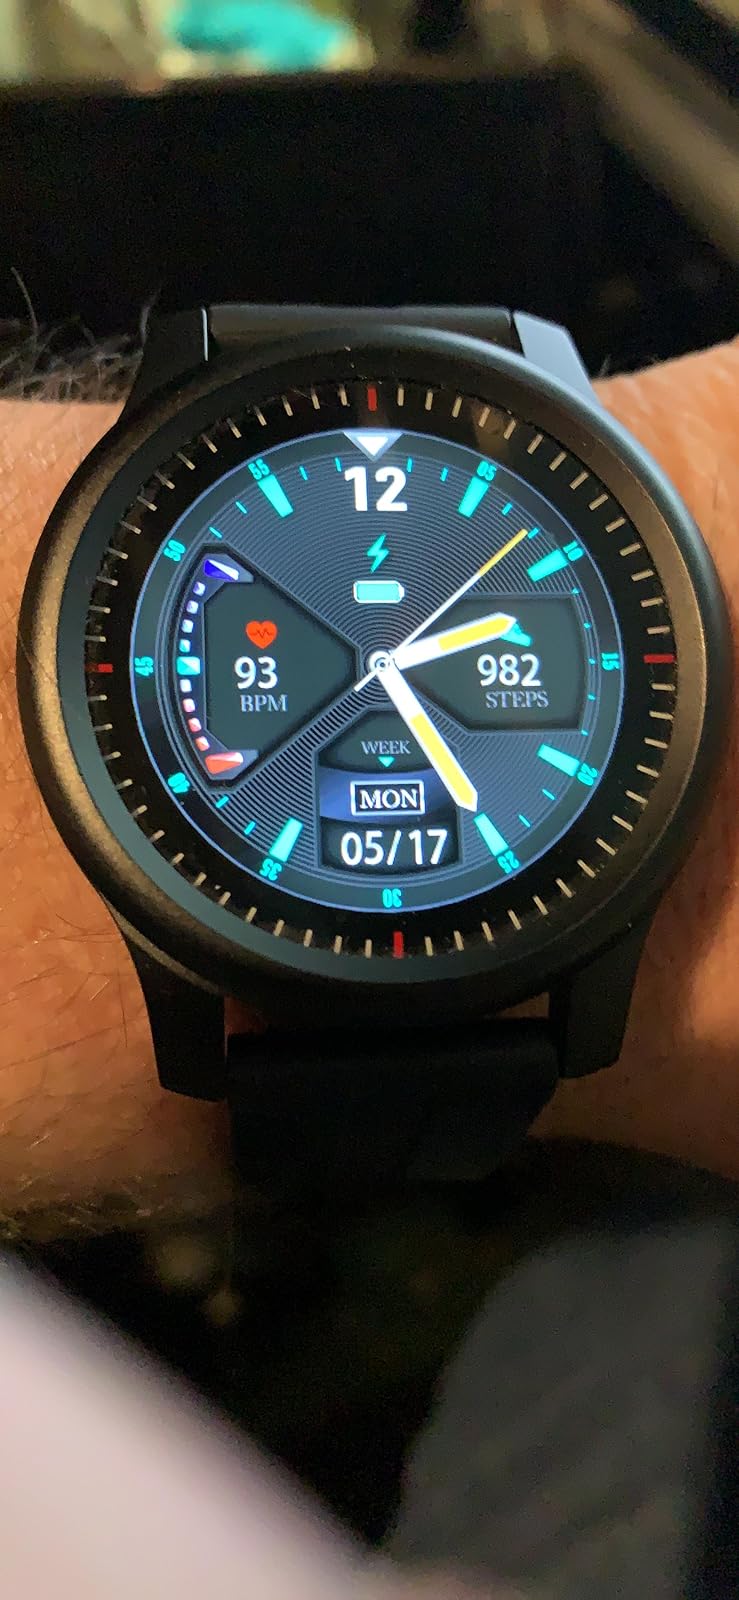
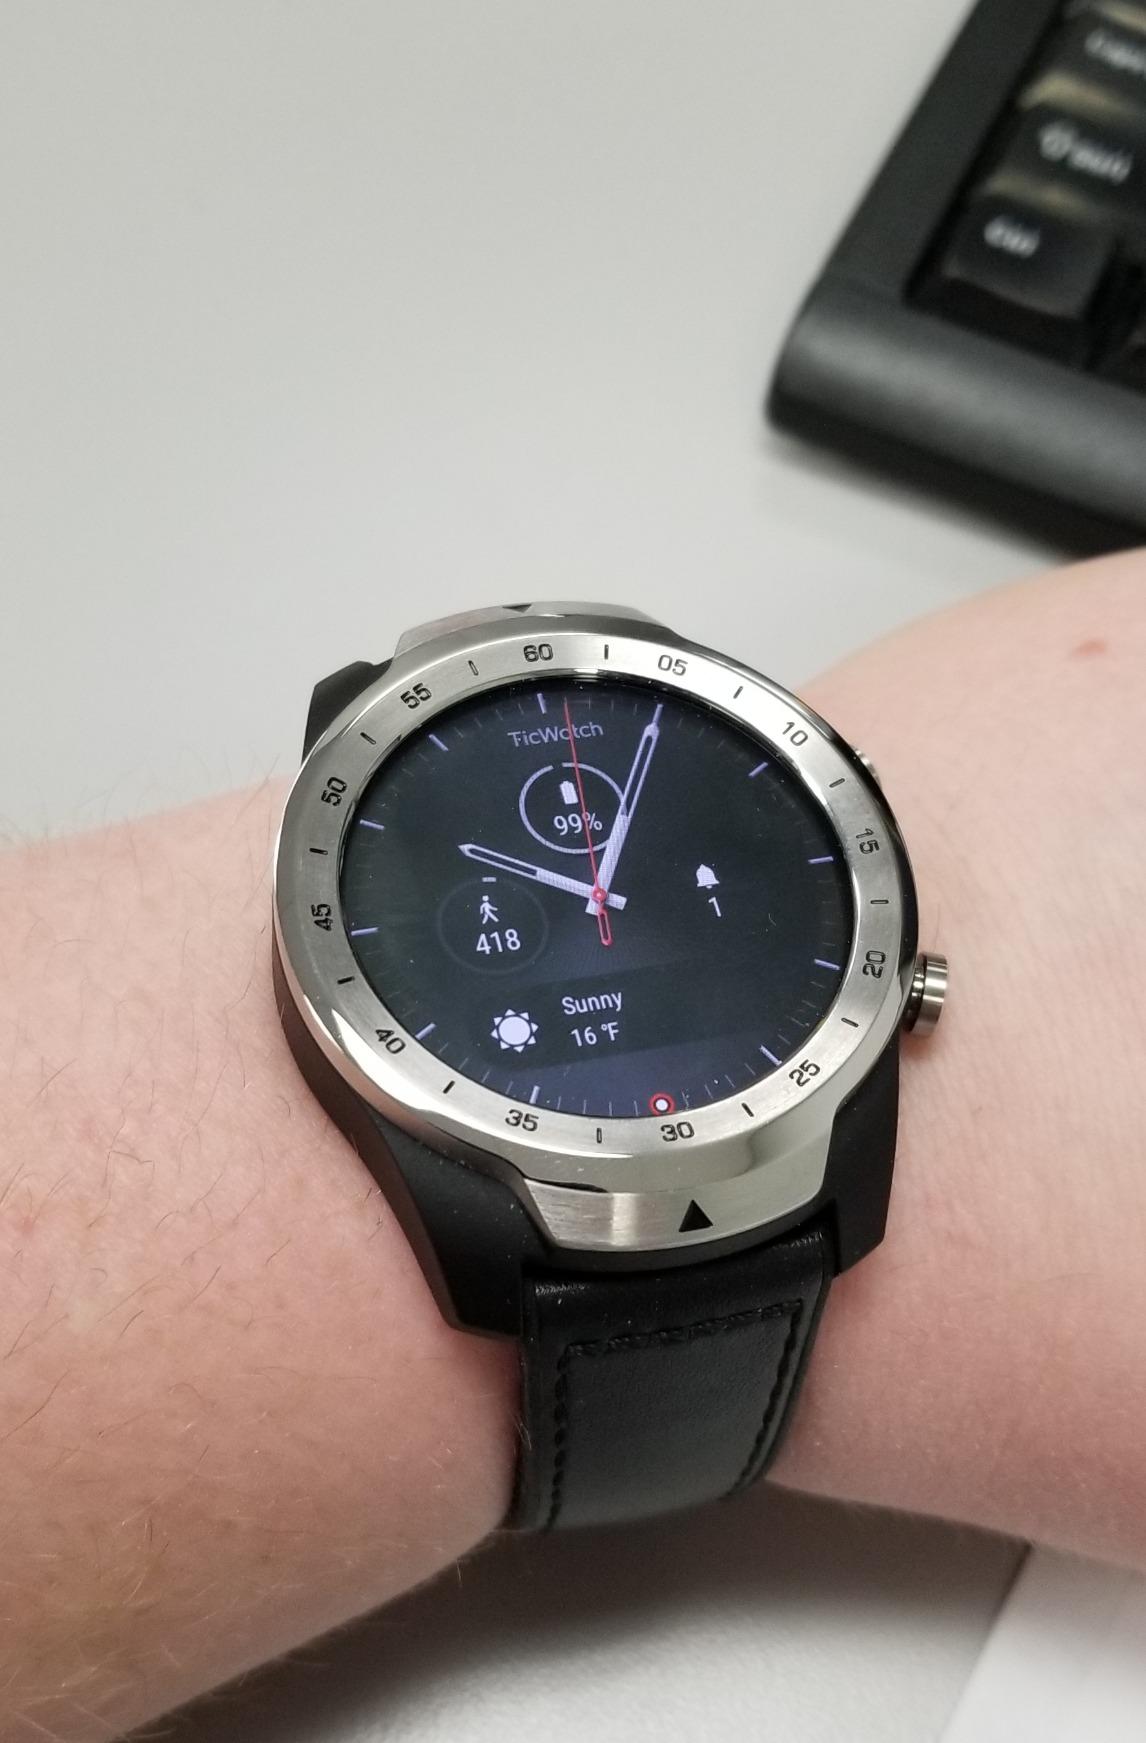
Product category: smartwatch
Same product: no